Postage stamps and postal history of the United States

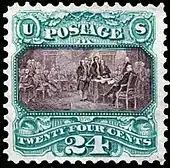
Declaration of Independence

In 1868, the Post Office contracted with the National Bank Note Company to produce new stamps with a variety of designs. These came out in 1869, and were notable for the variety of their subjects; the 2¢ depicted a Pony Express rider, the 3¢ a locomotive, the 12¢ the steamship "Adriatic", the 15¢ the landing of Christopher Columbus, and the 24¢ the signing of the Declaration of Independence.